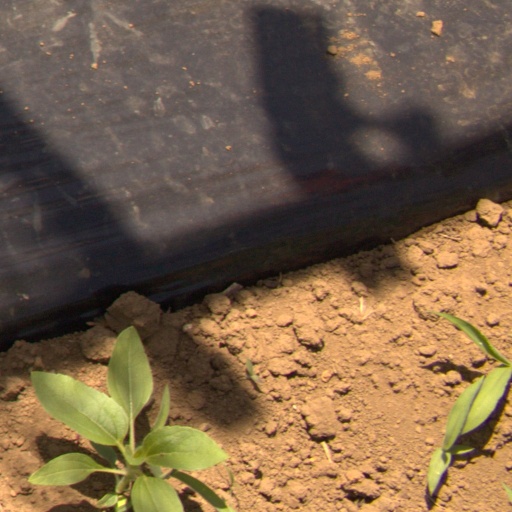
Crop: Jerusalem artichoke